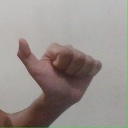
अक्षर: त